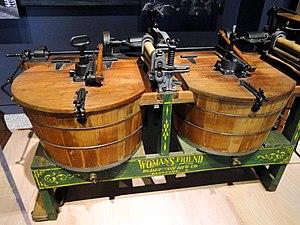
La lessive désigne le lavage des vêtements et autres textiles. Les processus de lavage sont souvent effectués dans une pièce réservée à cet effet ; dans un espace public on a parlé de buerie, de laverie ou de lavoir. Dans une maison individuelle, on parle de buanderie. Un immeuble d'habitation ou une résidence étudiante peut avoir une buanderie commune telle, une tvättstuga. Une entreprise autonome est appelée laverie automatique. Le matériel qui est lavé ou a été lavé, est également généralement appelé « lessive ».